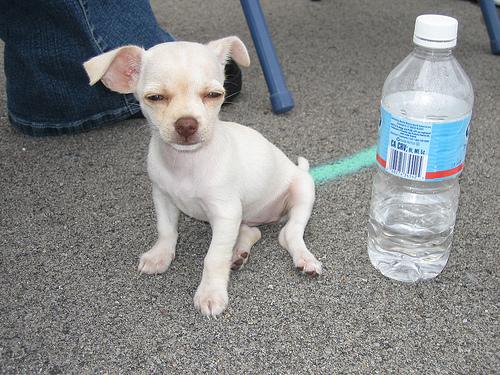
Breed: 420-n000124-Chihuahua